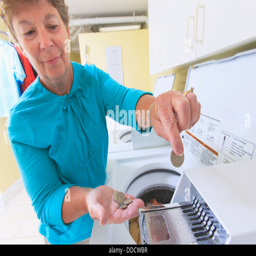
senior woman putting money into a commercial washing machine